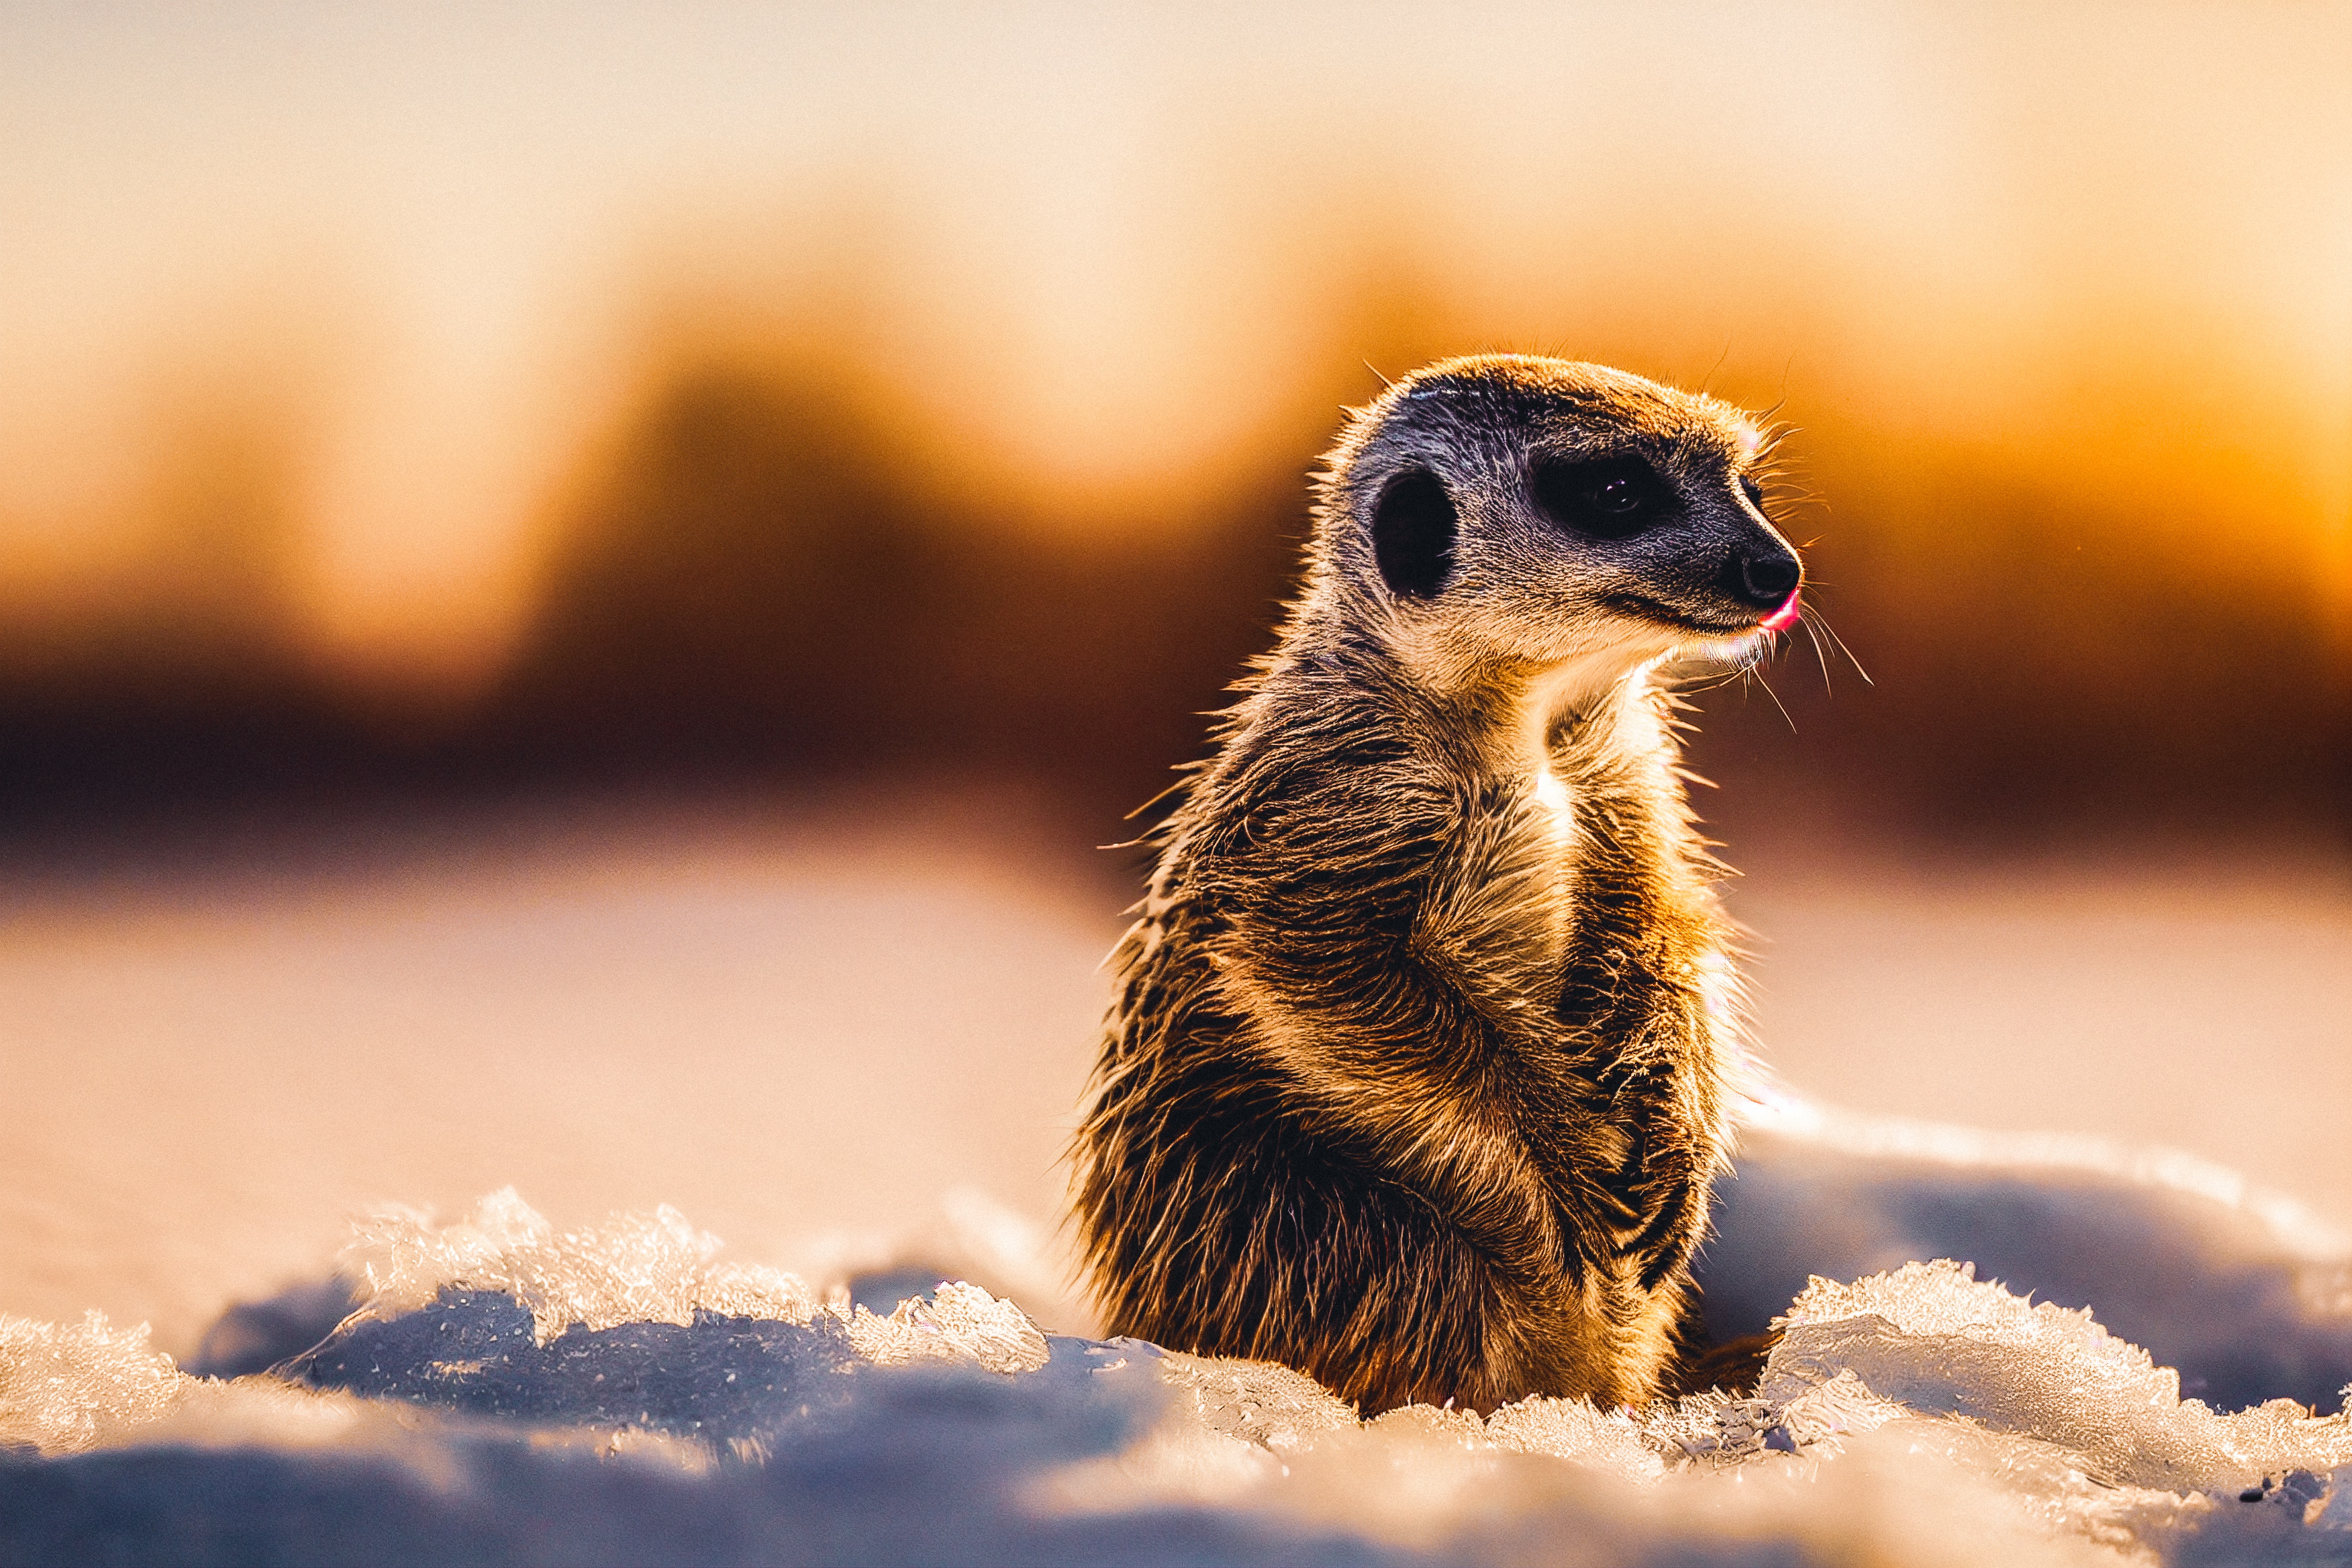
natural, mongoose, meerkat, carnivore, whiskers, wood, terrestrial animal, snout, landscape, tail, beak, fur, snow, claw, mustelidae, winter, feather, macro photography, soil, art, sky